Brian J. O'Neill

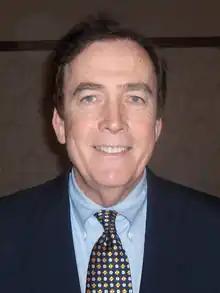

Brian J. O'Neill (born December 23, 1949) is a Republican Councilman representing the Tenth District on the City Council of Philadelphia, Pennsylvania. He has served since 1980.